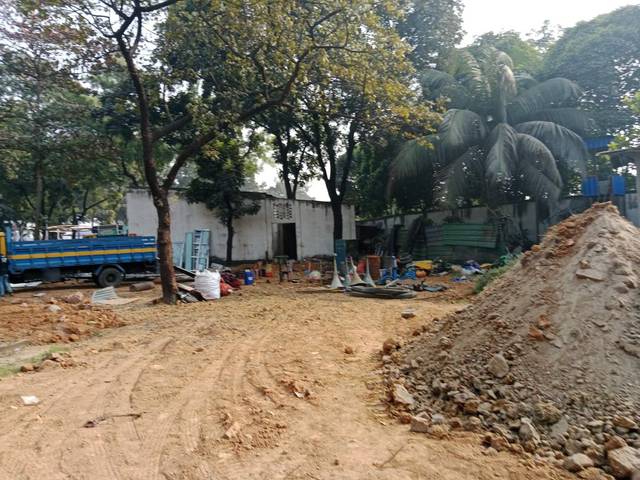
Region: Bangladesh
Coordinates: 23.777, 90.381